Amplectobelua

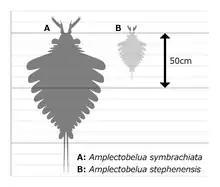
Size comparison of two species

"Amplectobelua" was a giant radiodont, with the largest specimen of "A. symbrachiata" reaching up to in body length excluding the frontal appendages and tail. "A. stephenensis" is much smaller, estimated up to long. The body structures other than frontal appendages are only known from the type species "Amplectobelua symbrachiata". Like other radiodonts, "Amplectobelua" had a pair of jointed frontal appendages, a head covered by dorsal and lateral sclerites (the latter had been misinterpreted as huge eyes), a limbless body with dorsal gills (setal blades), and a series of flaps on both sides that extended along the length of its body.